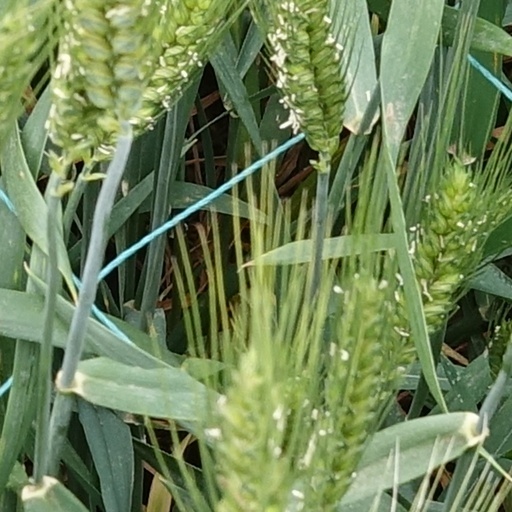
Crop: wheat